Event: Typhoon Ruby
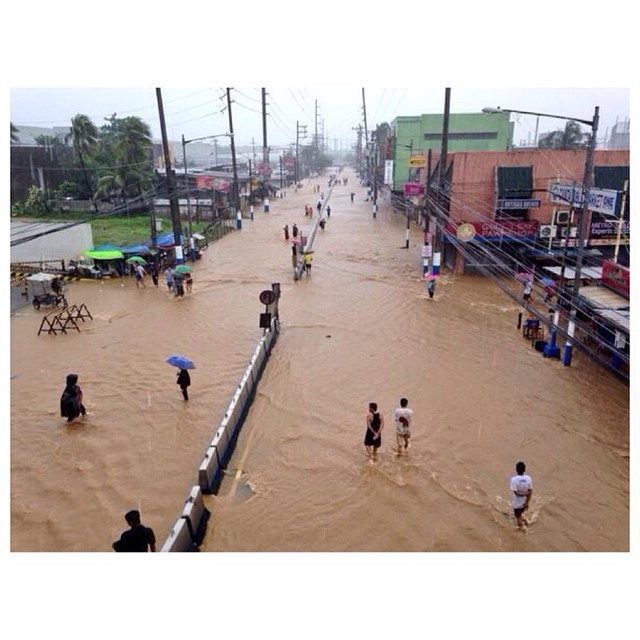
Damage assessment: damage